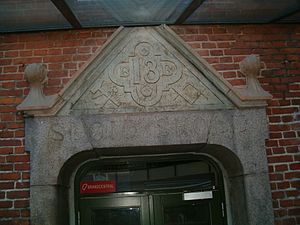
Dansk Sløjdlærerskole
Den gamle indgang er lidt skæmmet af et nyt tagudhæng (Forstør for at betragte kunstværket).
Dansk Sløid Skole
Dansk Sløjdlærerskole i København blev grundlagt af Aksel Mikkelsen i 1886. Den 2. oktober regnes for sløjdlærerskolens fødselsdag.